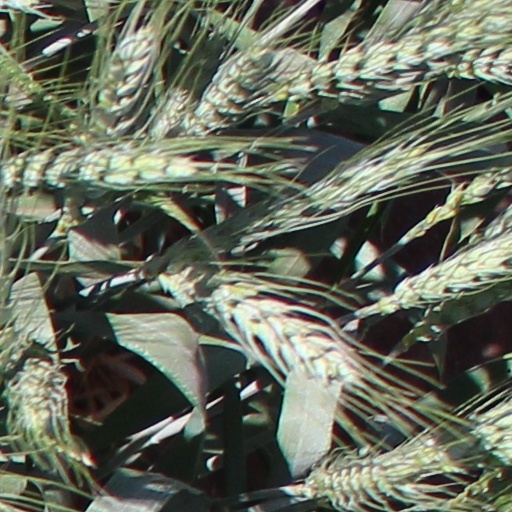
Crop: wheat